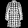
Label: Shirt